Trpinja

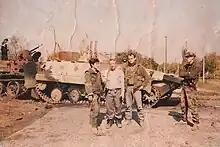
Blago Zadro (middle) on the Trpinja road during the Battle of Vukovar

Between 1991 and 1997, Trpinja was controlled by the Serbs who rebelled against the democratically elected Croatian Government. During that time, the non-Serb population was subjected to unlawful arrests, imprisonment, physical, mental and sexual abuse and killings by the members of local Serb paramilitary formations. Civilians were physically and mentally abused on a daily basis, forced to sing Chetnik songs, threatened with mutilation by cutting off limbs and body parts, men were forced to kneel in the village center and graze the grass, women were threatened with rape, with one being raped and another forced to drink blood that was leaking from the broken nose of an abused man. Ten captives from Trpinja, as well as civilians captured in Borovo and severely wounded civilians from the Borovo Commerce hospital, who had previously been brutally beaten, had been executed in the nearby Bobotski kanal. In 2016, 10 Serbs were convicted for war crimes against prisoners of war and civilians to prison sentences ranging between 5 and 20 years. During the Battle of Vukovar, Yugoslav People's Army (JNA) and various paramilitary forces from Serbia tried to break through the Vukovar defense from the direction of Trpinja, namely through "Trpinjska cesta", the road that connected Trpinja and Vukovar. However, the Croatian soldiers of the Croatian National Guard (ZNG) and civilian volunteers, led by Major general Blago Zadro, offered strong resistance, during which they destroyed about 30 JNA tanks and armored vehicles which gave road the nickname "tank graveyard". Trpinja was reintegrated into Croatia with the Erdut Agreement.